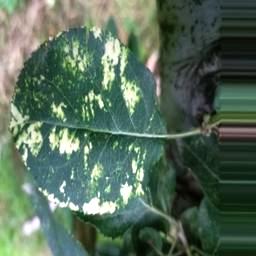
Label: Apple_Mosaic